Hamacreadium cribbi

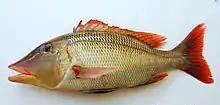
The sweetlip emperor, "Lethrinus miniatus" is the host of "H. cribbi"

The host of "H. cribbi" is the sweetlip emperor, "Lethrinus miniatus". The worms were found in the digestive tract.